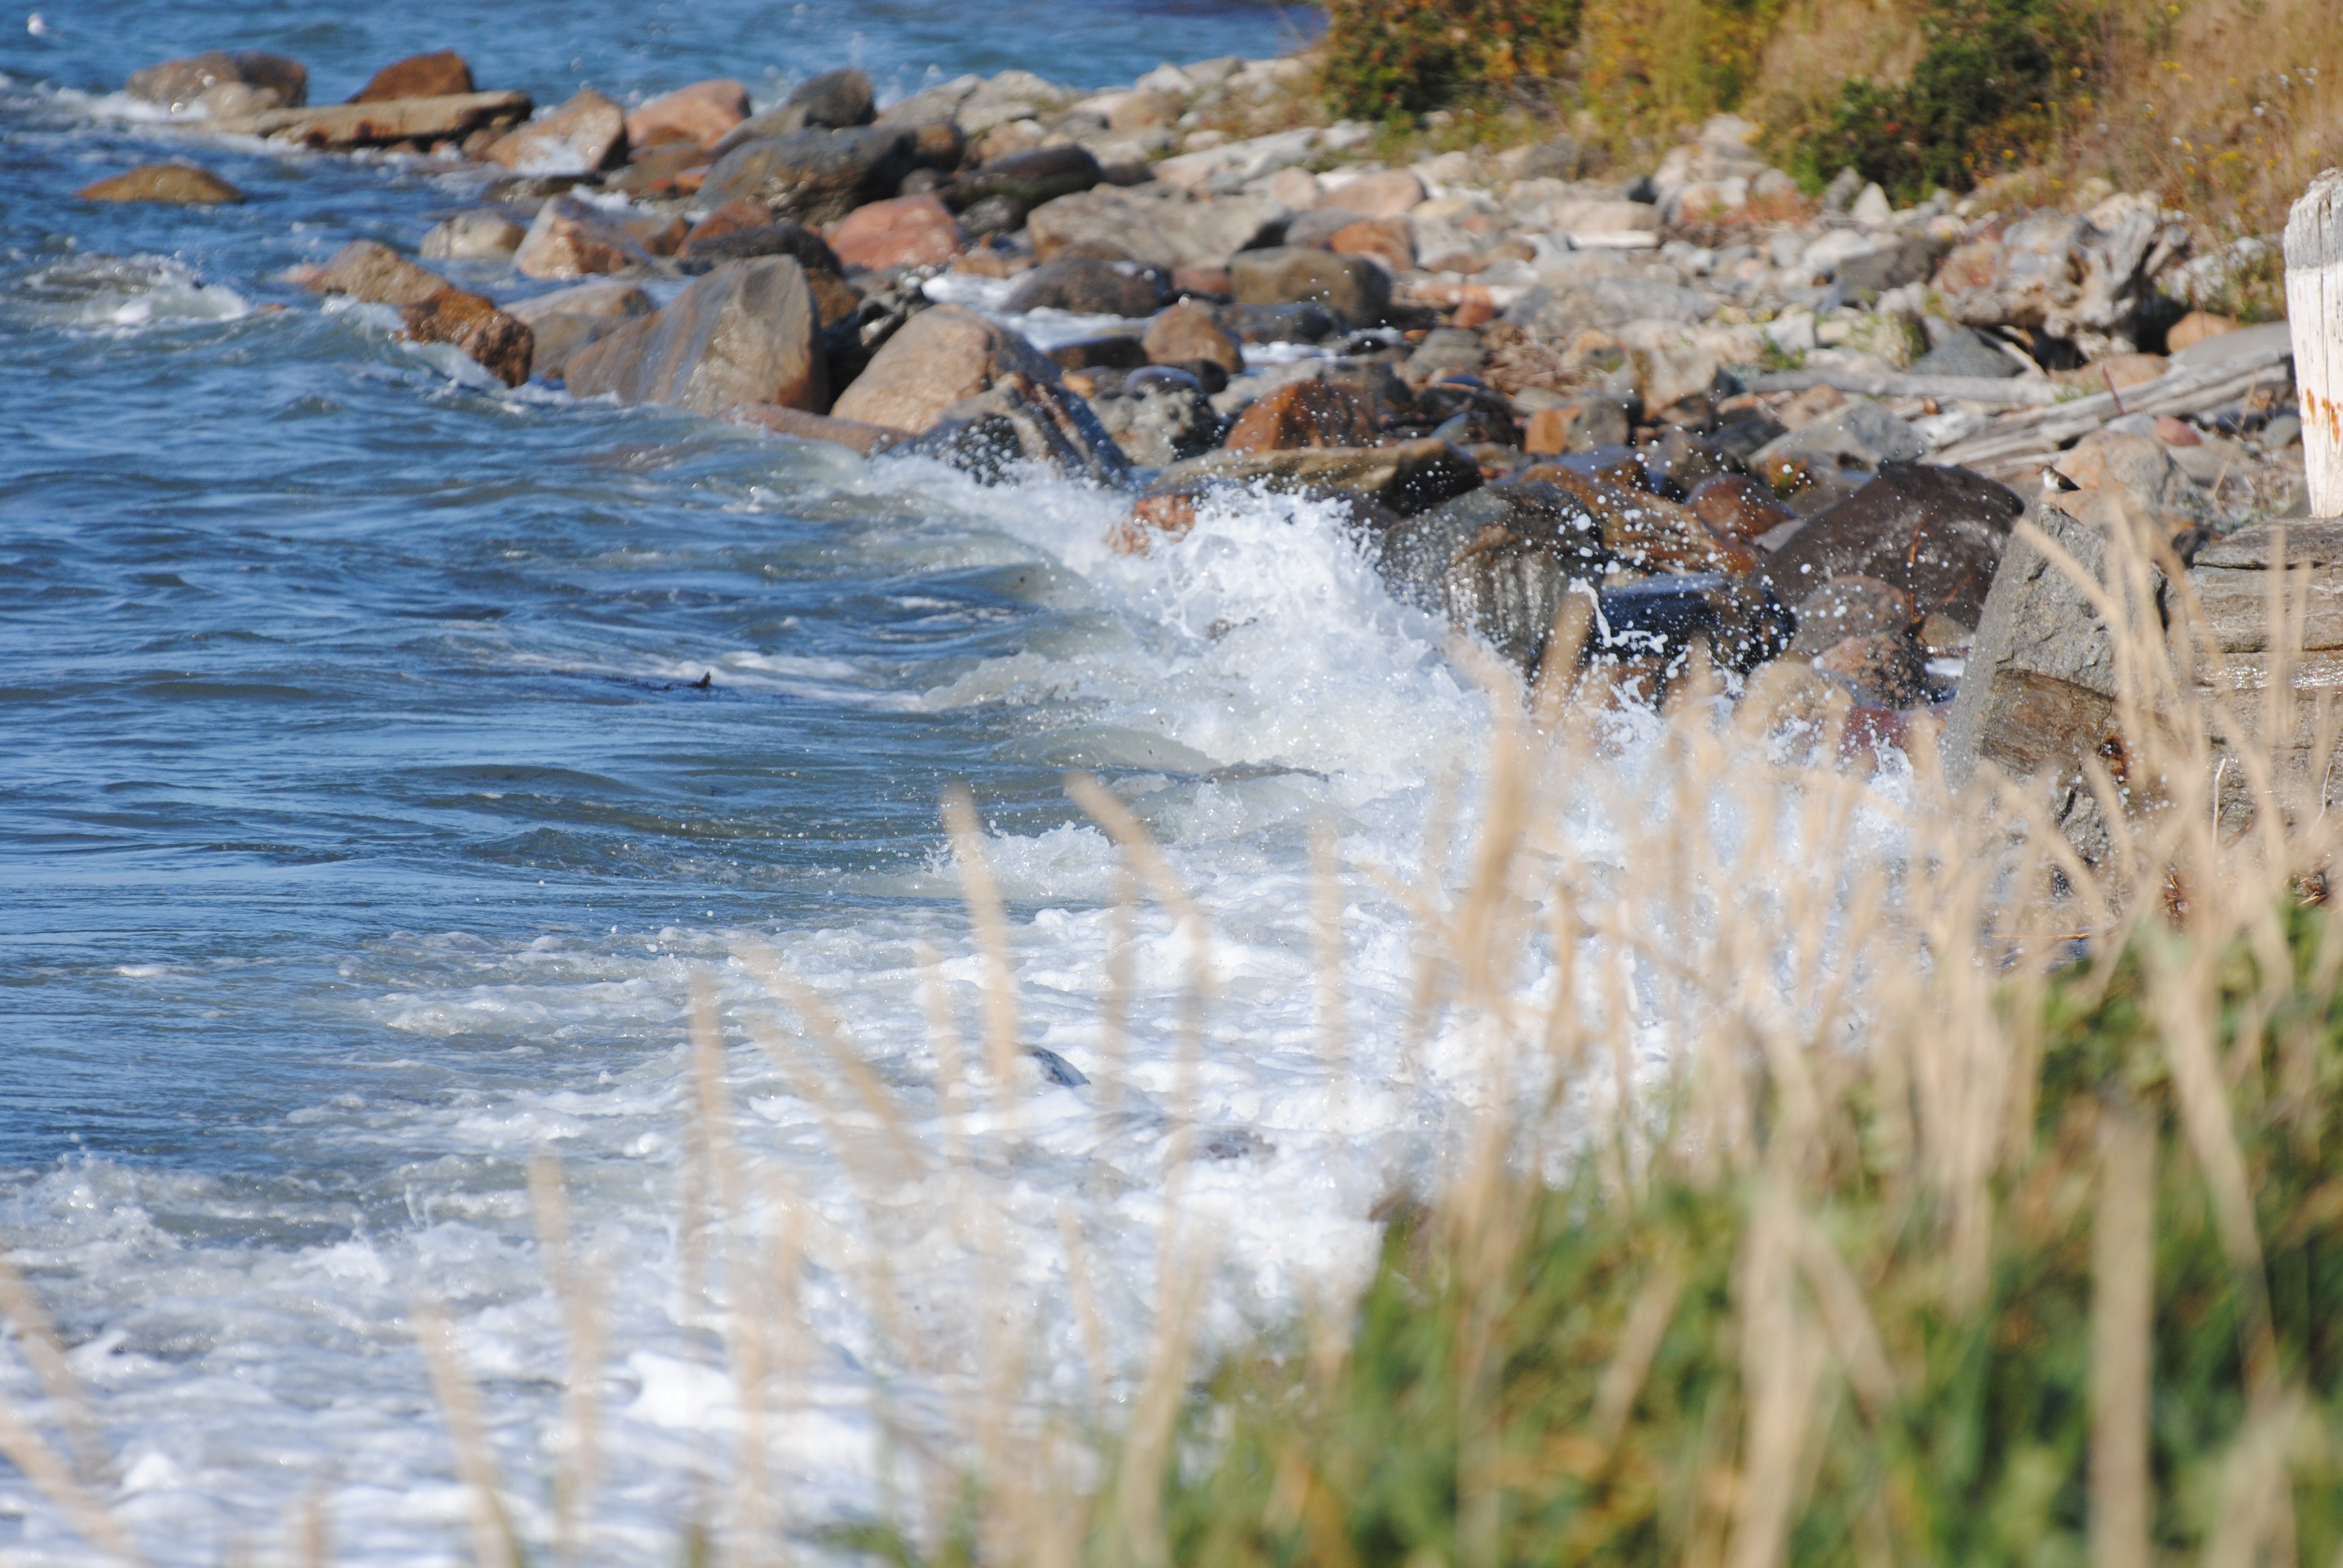
landscape, sea, coast, water, rock, shore, wave, river, seaside, rapid, terrain, side, quebec, maritime, sea waves, pointe au p re